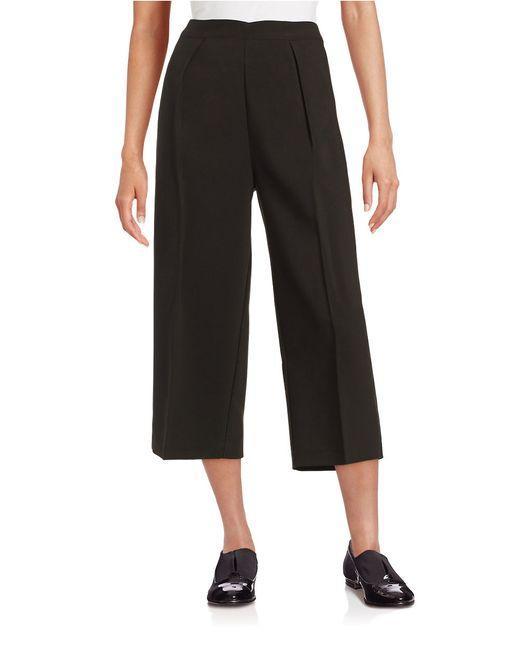
Schwarze Hose aus dickem Stoff für Bürokleidung